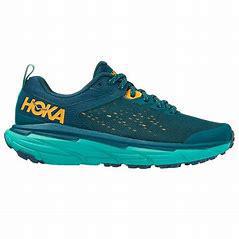
Brand: Hoka
Model: 100